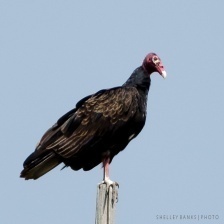
Species: TURKEY VULTURE
Scientific name: CATHARTES AURA
ImageNet parent category: vulture